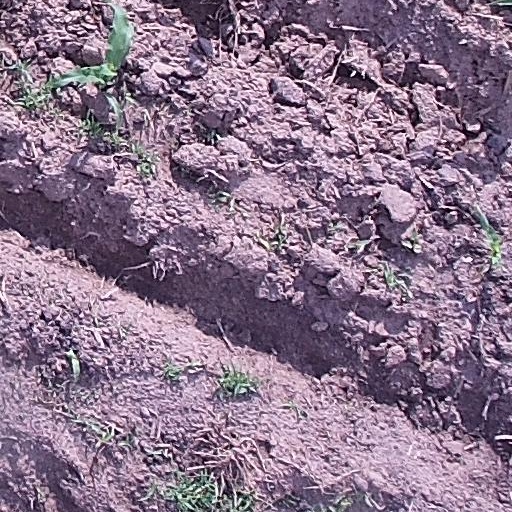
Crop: maize; corn